JadeWeserPort

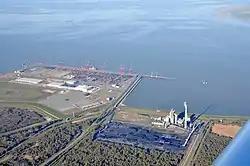
JadeWeserPort (2022) and Coal Power Station Wilhelmshaven (Onyx)

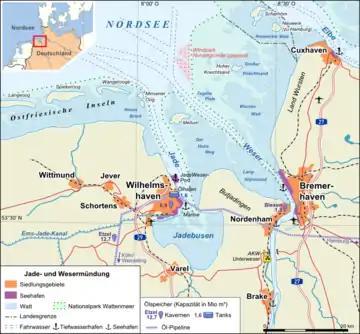
Location of the JadeWeserPort immediately north of Wilhelmshaven.

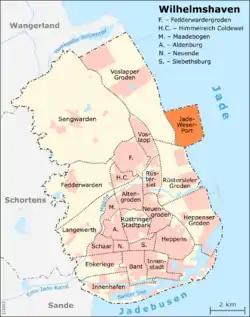
JadeWeserPort on a more detailed map.

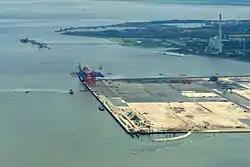
Aerial view of the JadeWeserPort construction site, May 2012

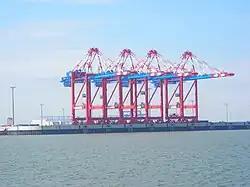
JWP container cranes

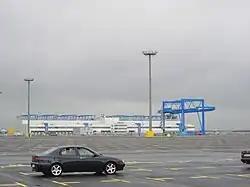
The Nordfrost terminal building. The crane in front of the building is one of five cranes of the goods station

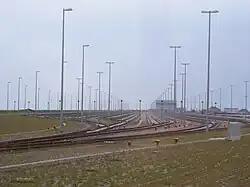
JWP marshalling yard

It is supported by the states of Lower Saxony (50.1% stake) and Bremen (49.9% stake). This new container port is located at Wilhelmshaven at the Jade Bight, a bay on the North Sea coast. It has a natural water depth in excess of 18 m. Container ships with a length of and draught are able to call the JadeWeserPort at any tide. Construction work was begun in March 2008. The port was opened on 21 September 2012.